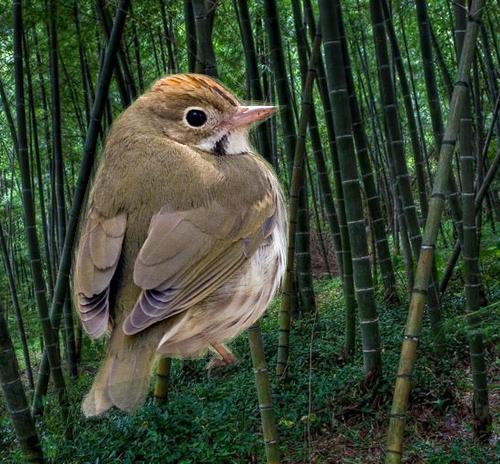
Bird species: Ovenbird
Bird type: landbird
Background: land